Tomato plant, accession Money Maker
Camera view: tilt-top (135 deg); turntable rotation: 210 degrees
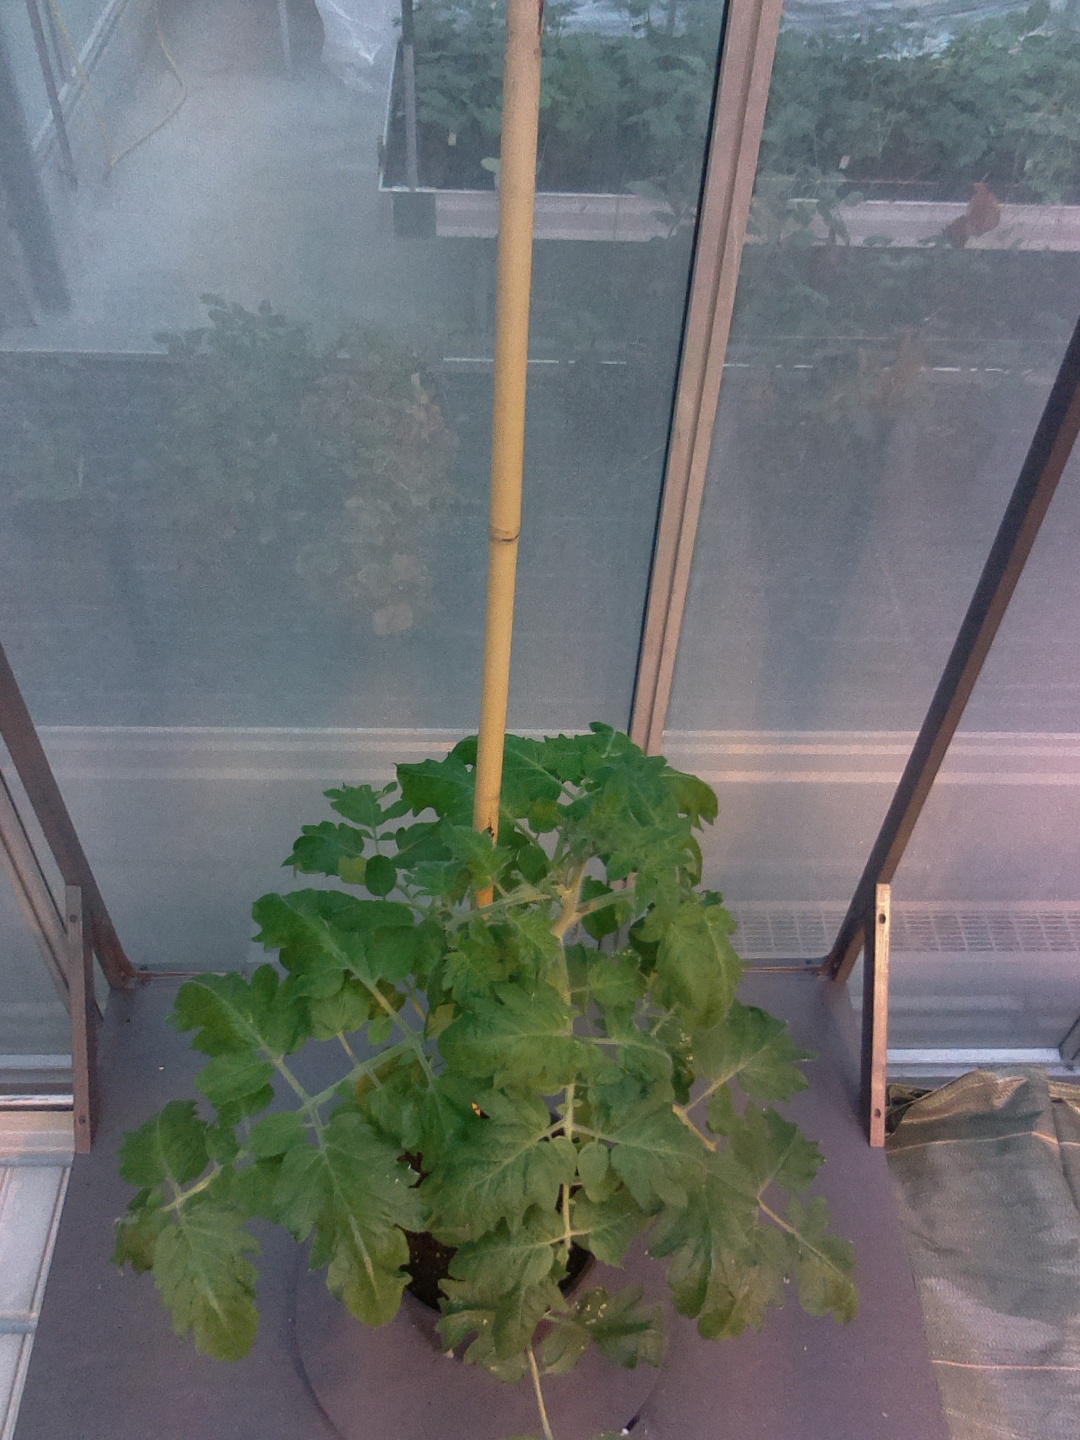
BBCH growth stage 55: 5 inflorescences visible